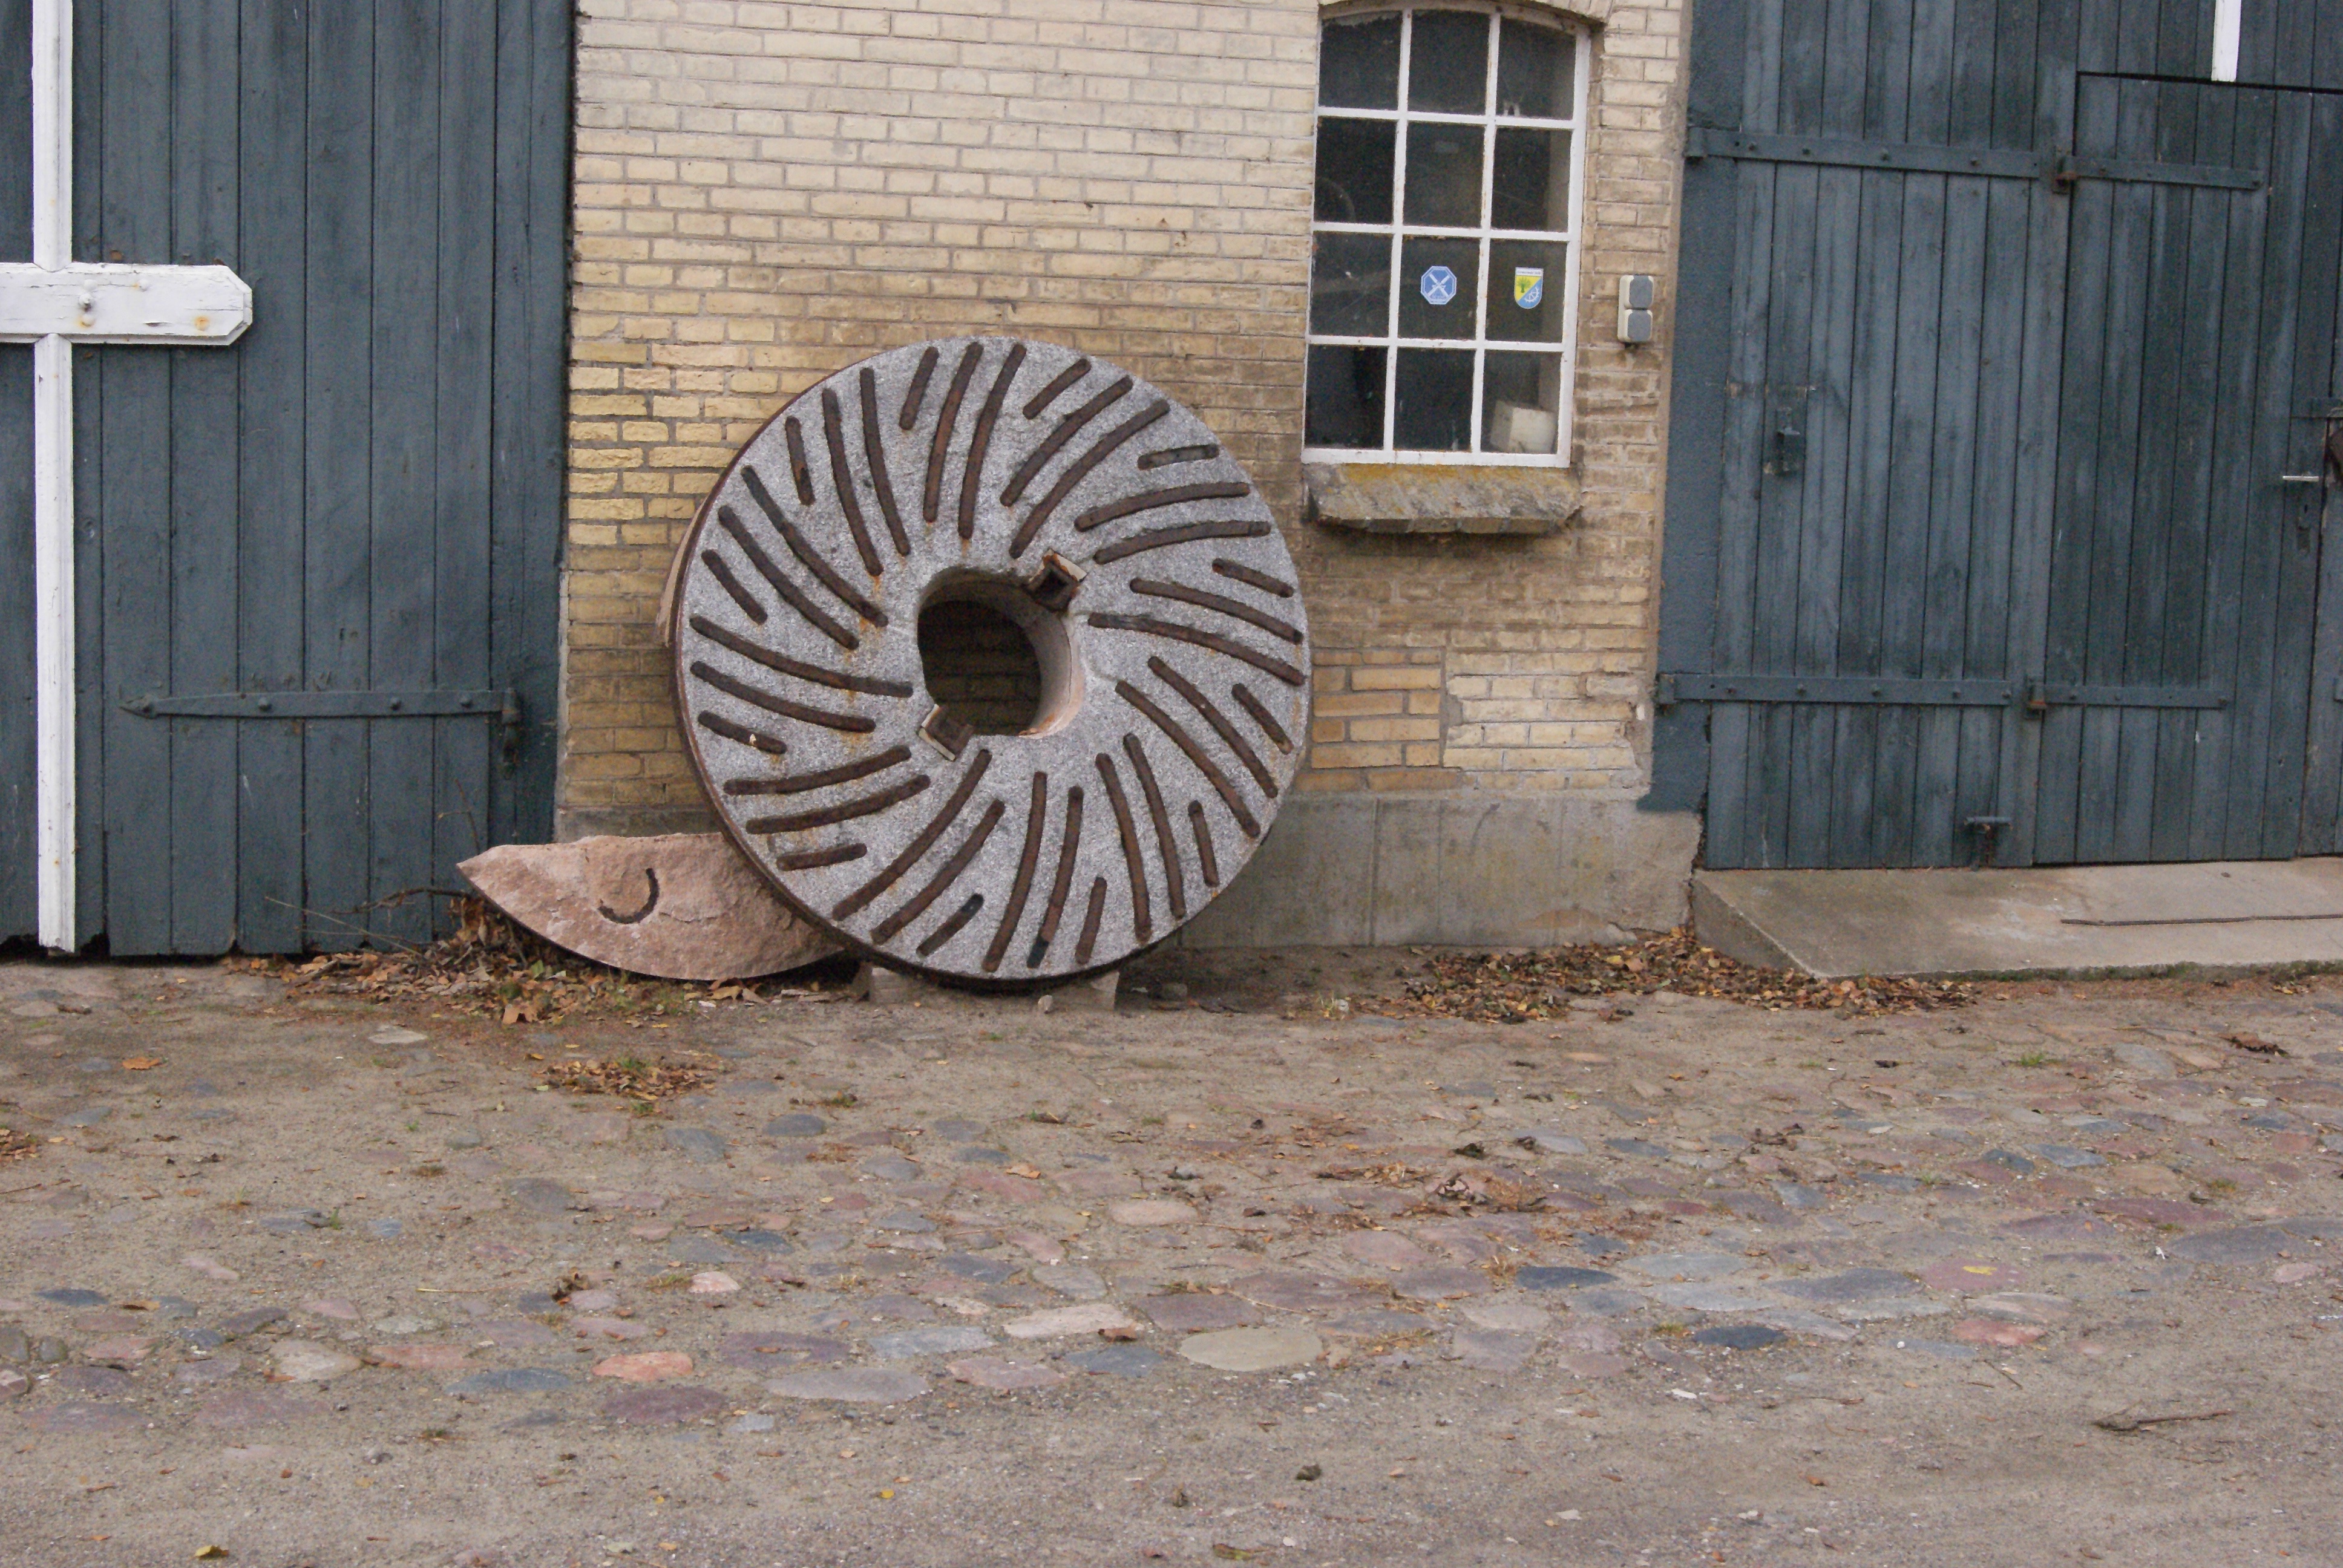
wood, wall, sculpture, grey, art, mill, mill stone